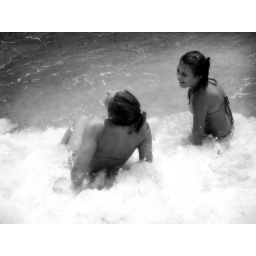
2 young girls and the beach being hit by a wave. black and white. vignett.